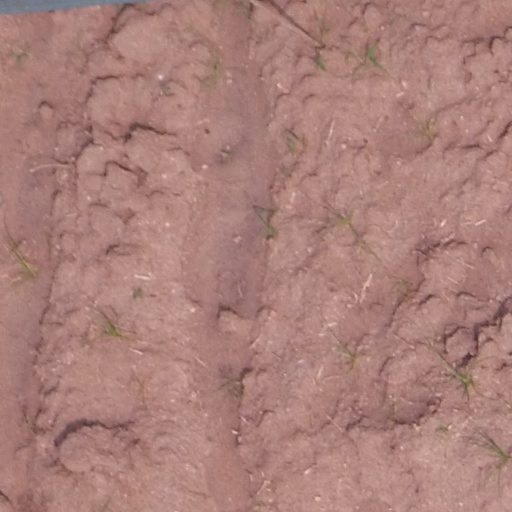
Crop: maize; corn